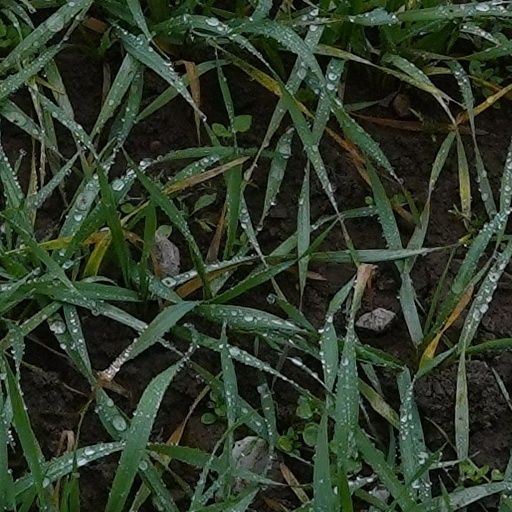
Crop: wheat